The Tooth and the Nail

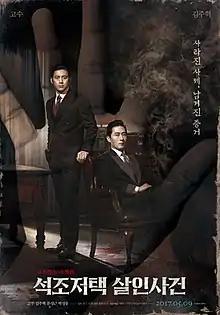
Theatrical release poster

The Tooth and the Nail is a 2017 South Korean suspense thriller film directed by Kim Hwi and Jung Sik. It is based on the novel of the same name by Bill S. Ballinger. The film stars Go Soo and Kim Joo-hyuk; it was Kim's final film released before his death in October 2017.